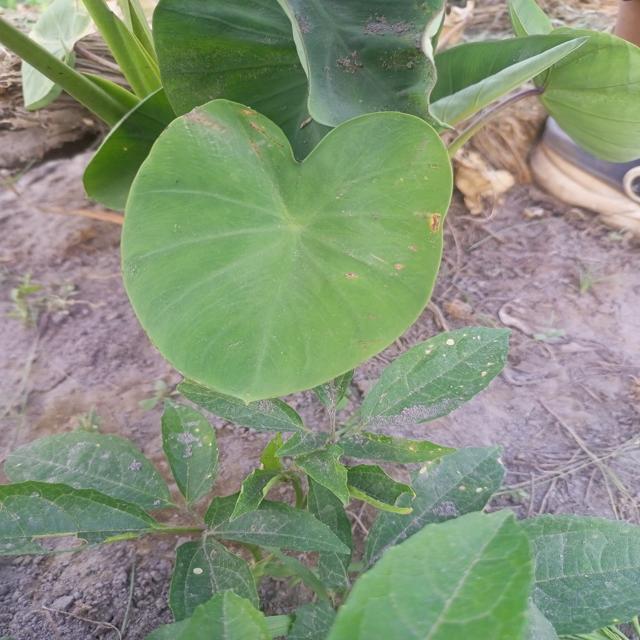
Label: Early_Blight